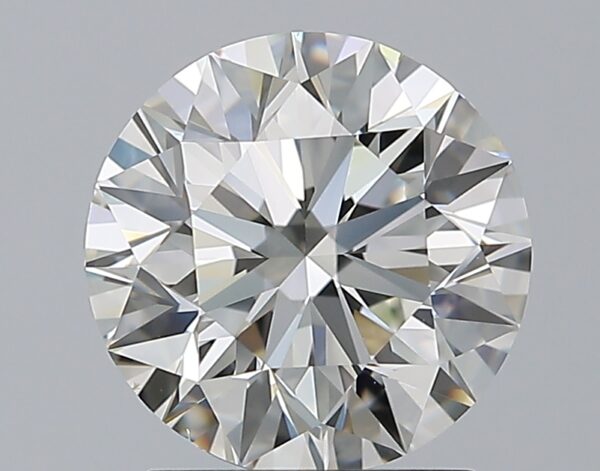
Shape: round
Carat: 2
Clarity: VS1
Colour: J
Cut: EX
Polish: EX
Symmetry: EX
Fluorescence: F
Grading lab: GIA
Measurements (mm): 7.95 x 8.01 x 5.05